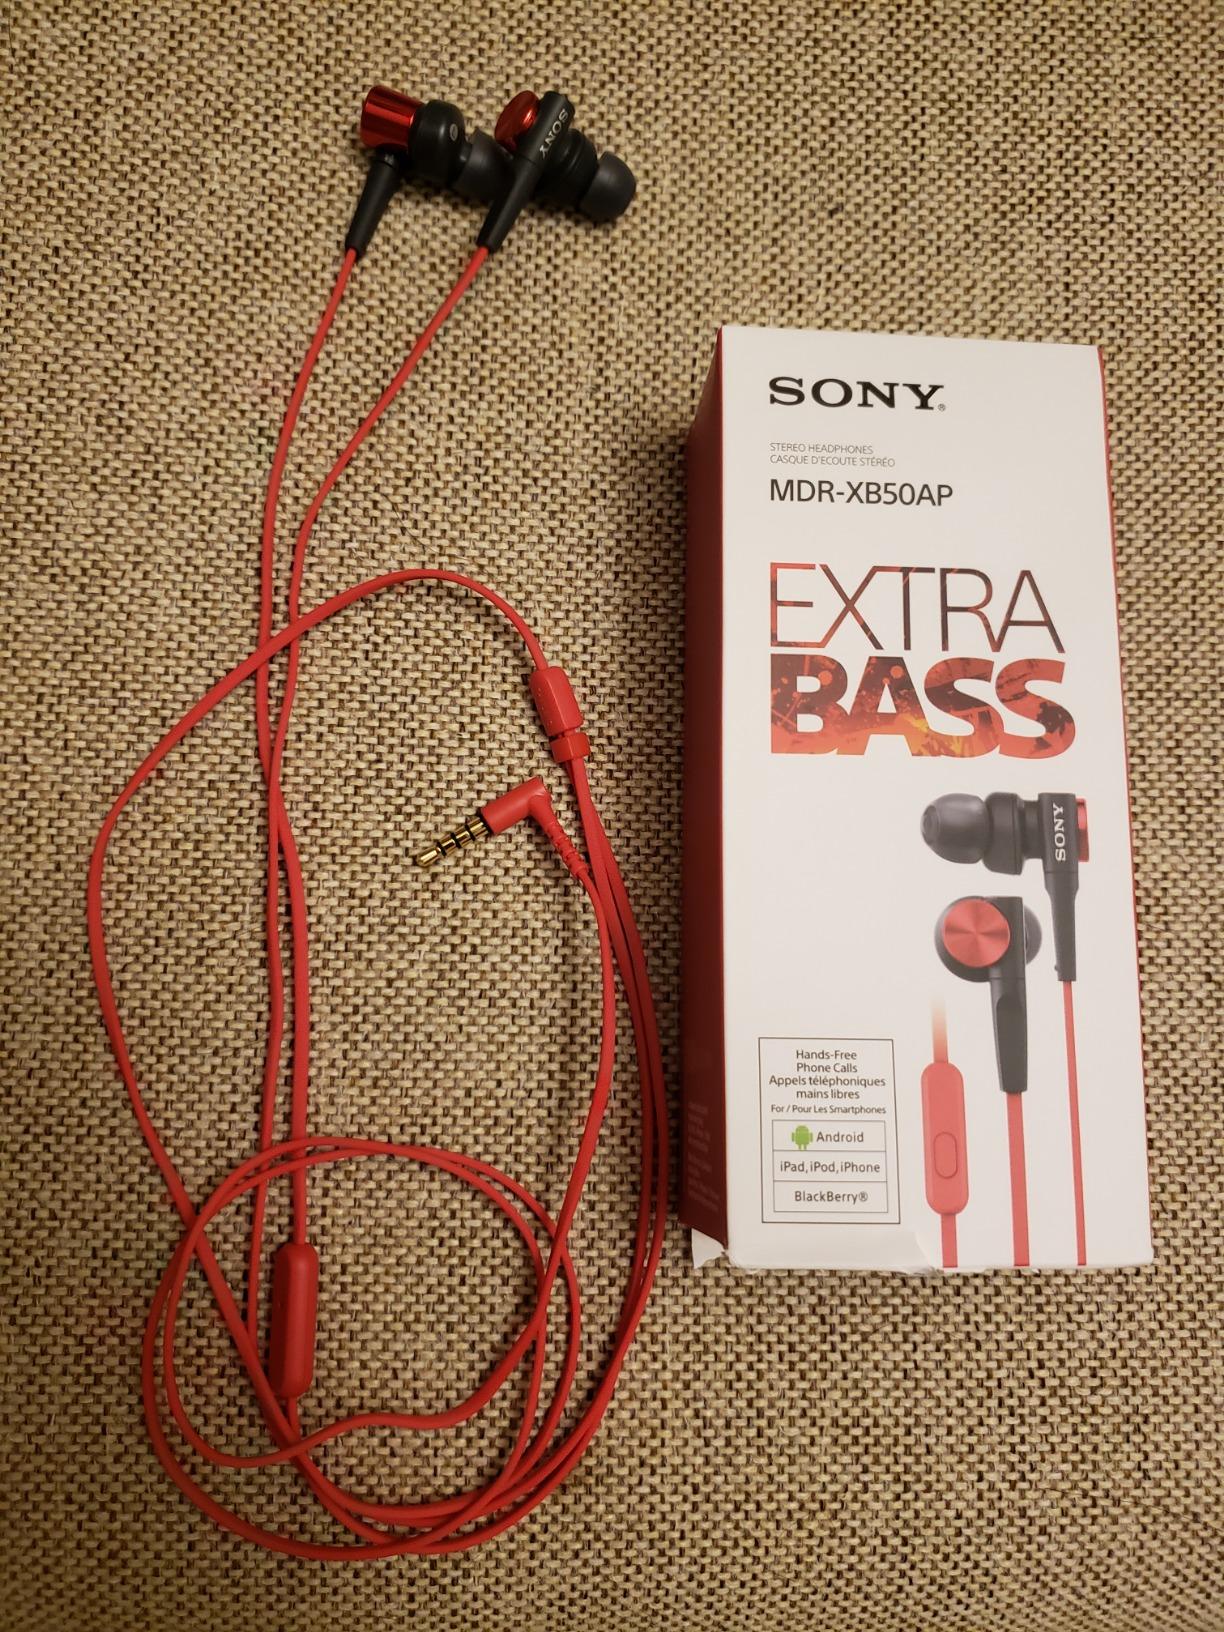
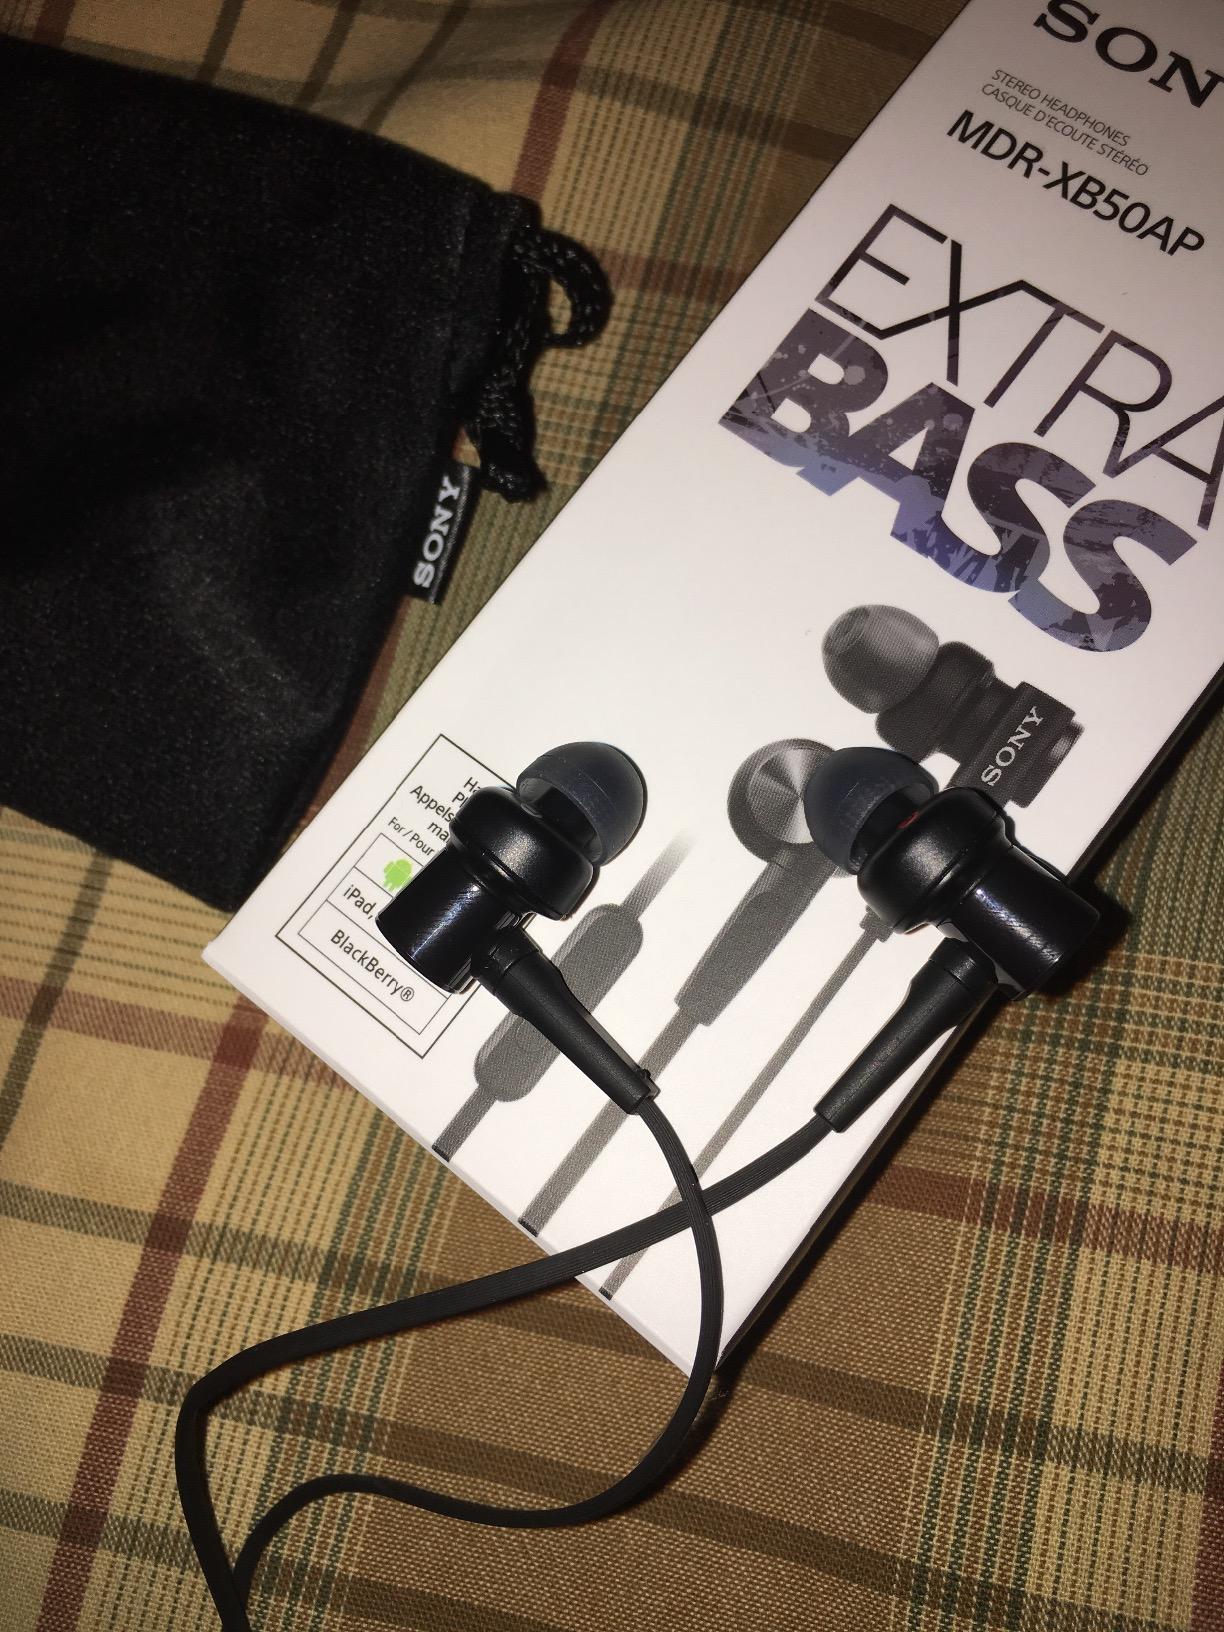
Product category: headphones
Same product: no